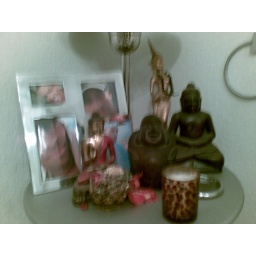
My Babe on the table beside my bed